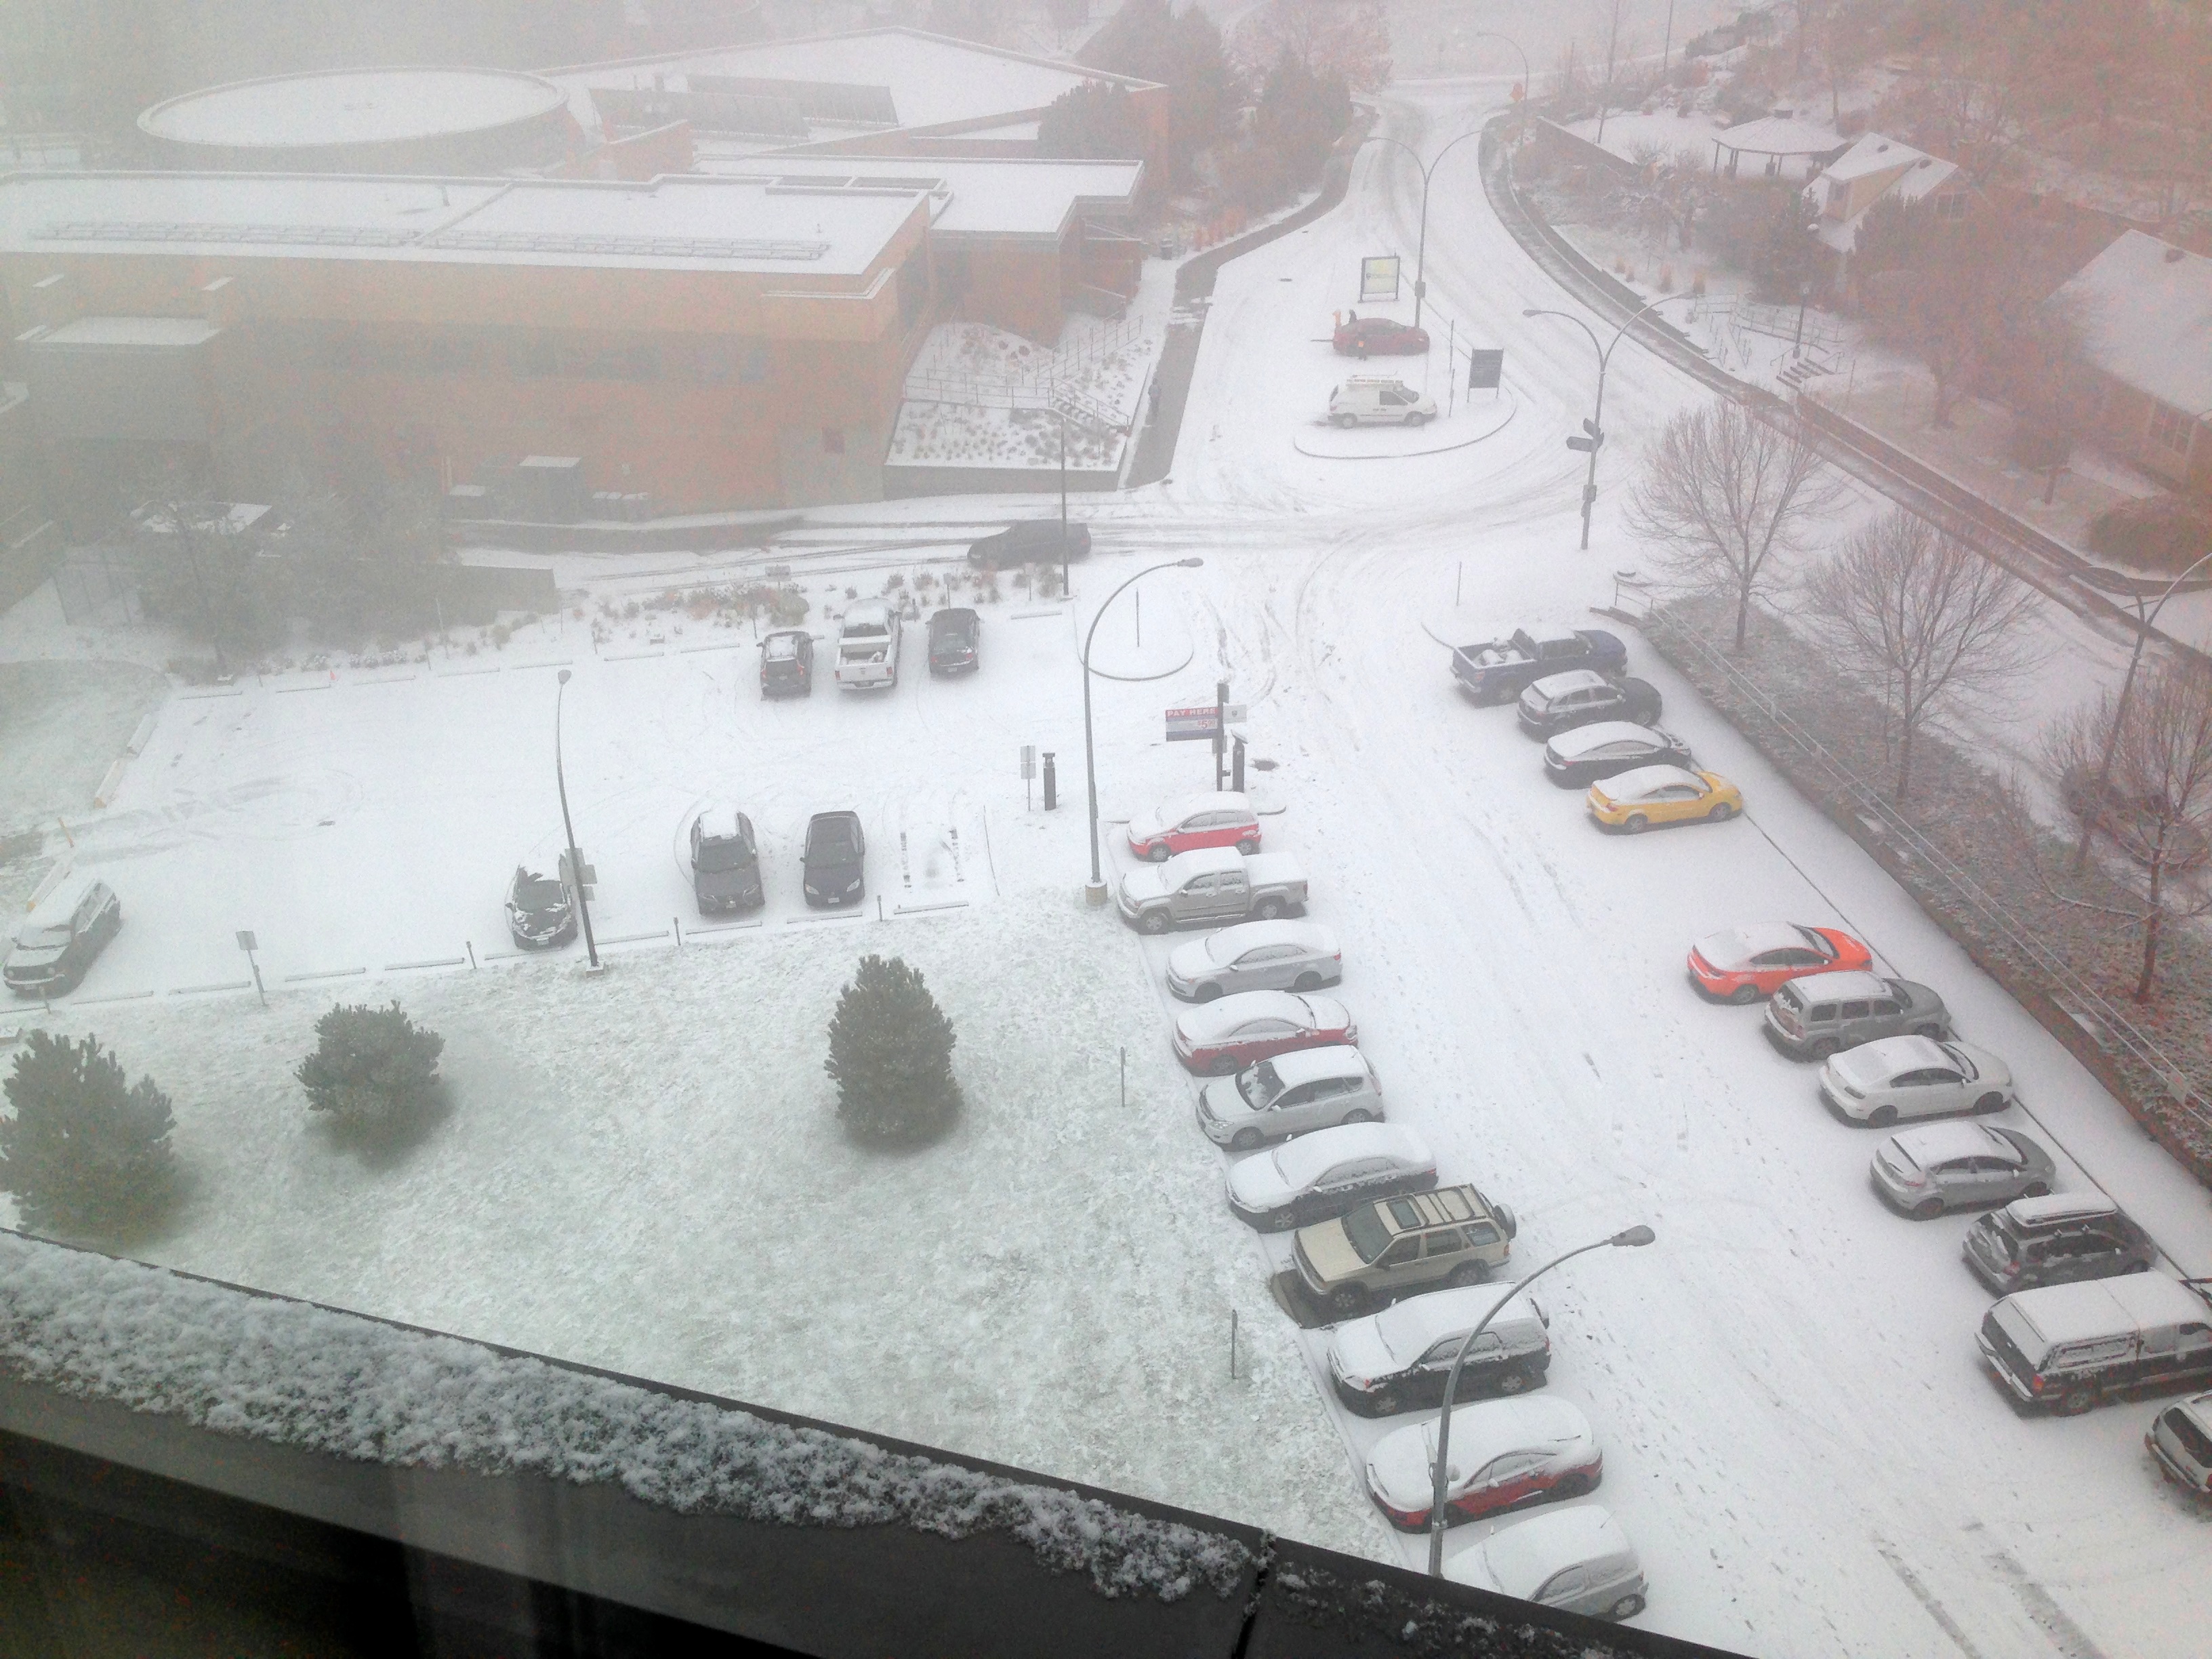
snow, weather, material, blizzard, scale model, winter storm